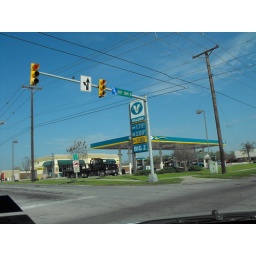
Gas price sign right by my house ( well corner)